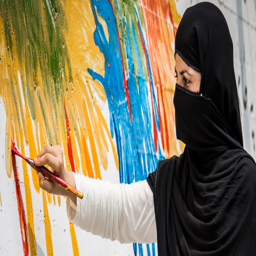
the sight of women painting graffiti caused a stir in city .